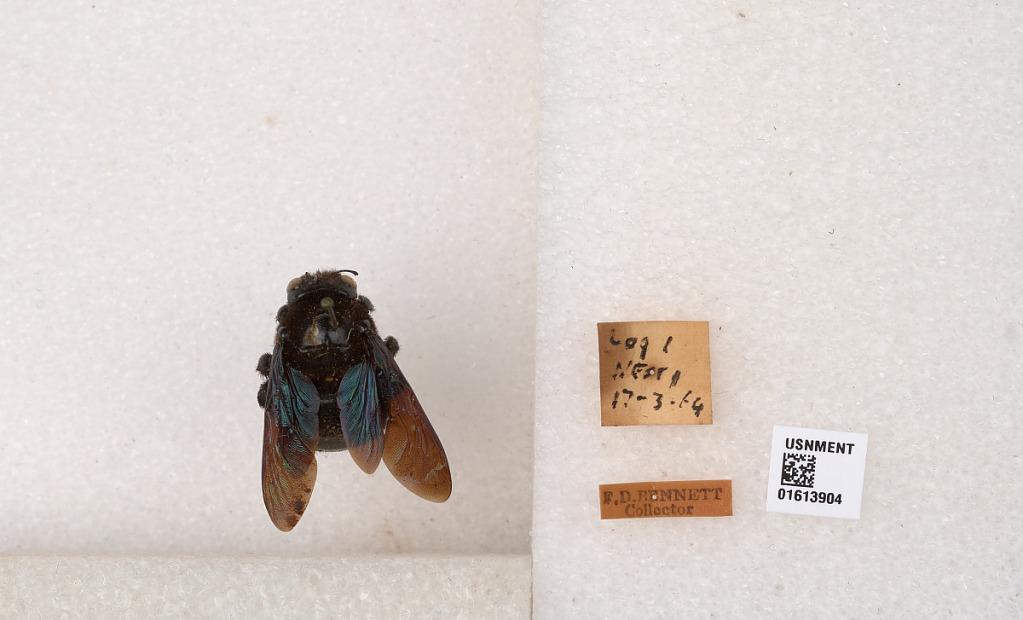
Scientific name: Xylocopa (Neoxylocopa) transitoria Pérez
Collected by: F. Bennett
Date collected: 1964-3-17